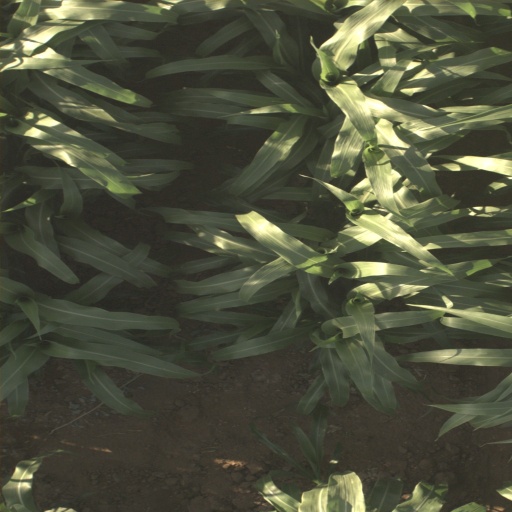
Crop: sorghum